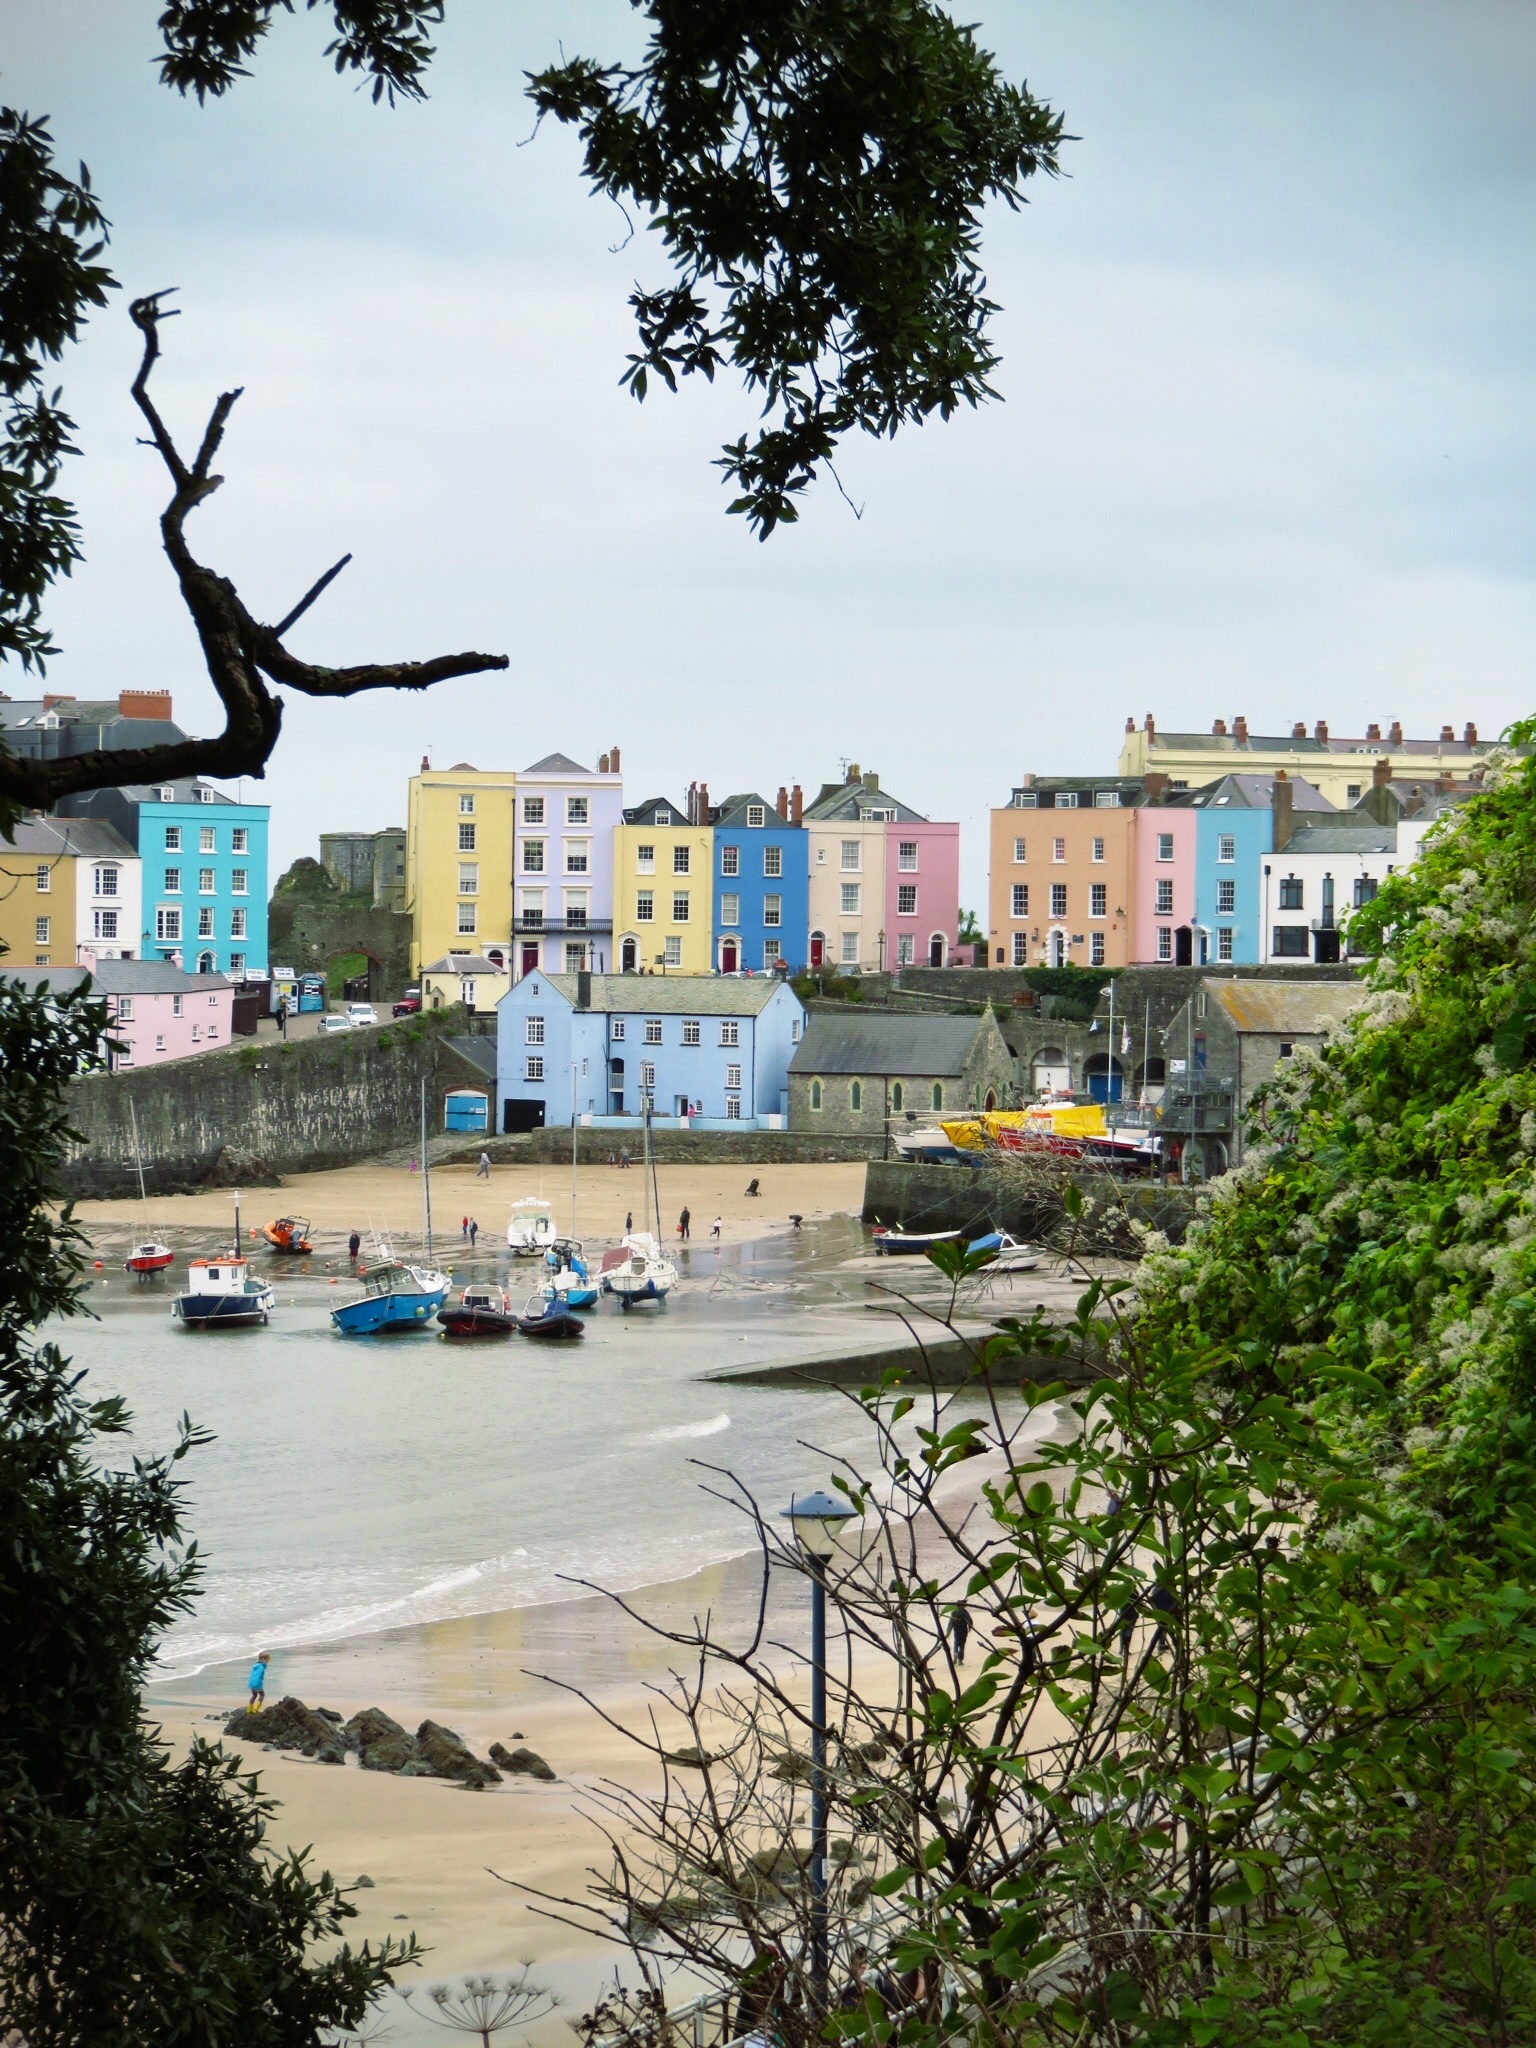
tree, town, city, river, cityscape, downtown, vacation, village, tourism, waterway, town square, estate, neighbourhood, urban area, residential area, human settlement